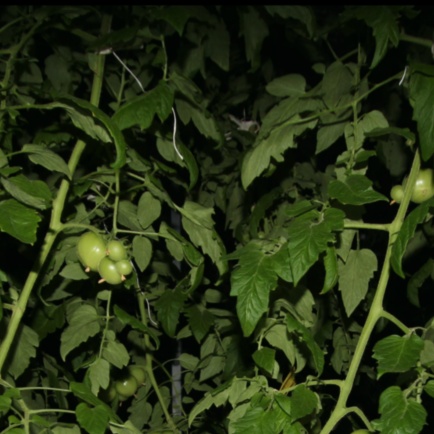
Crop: tomato